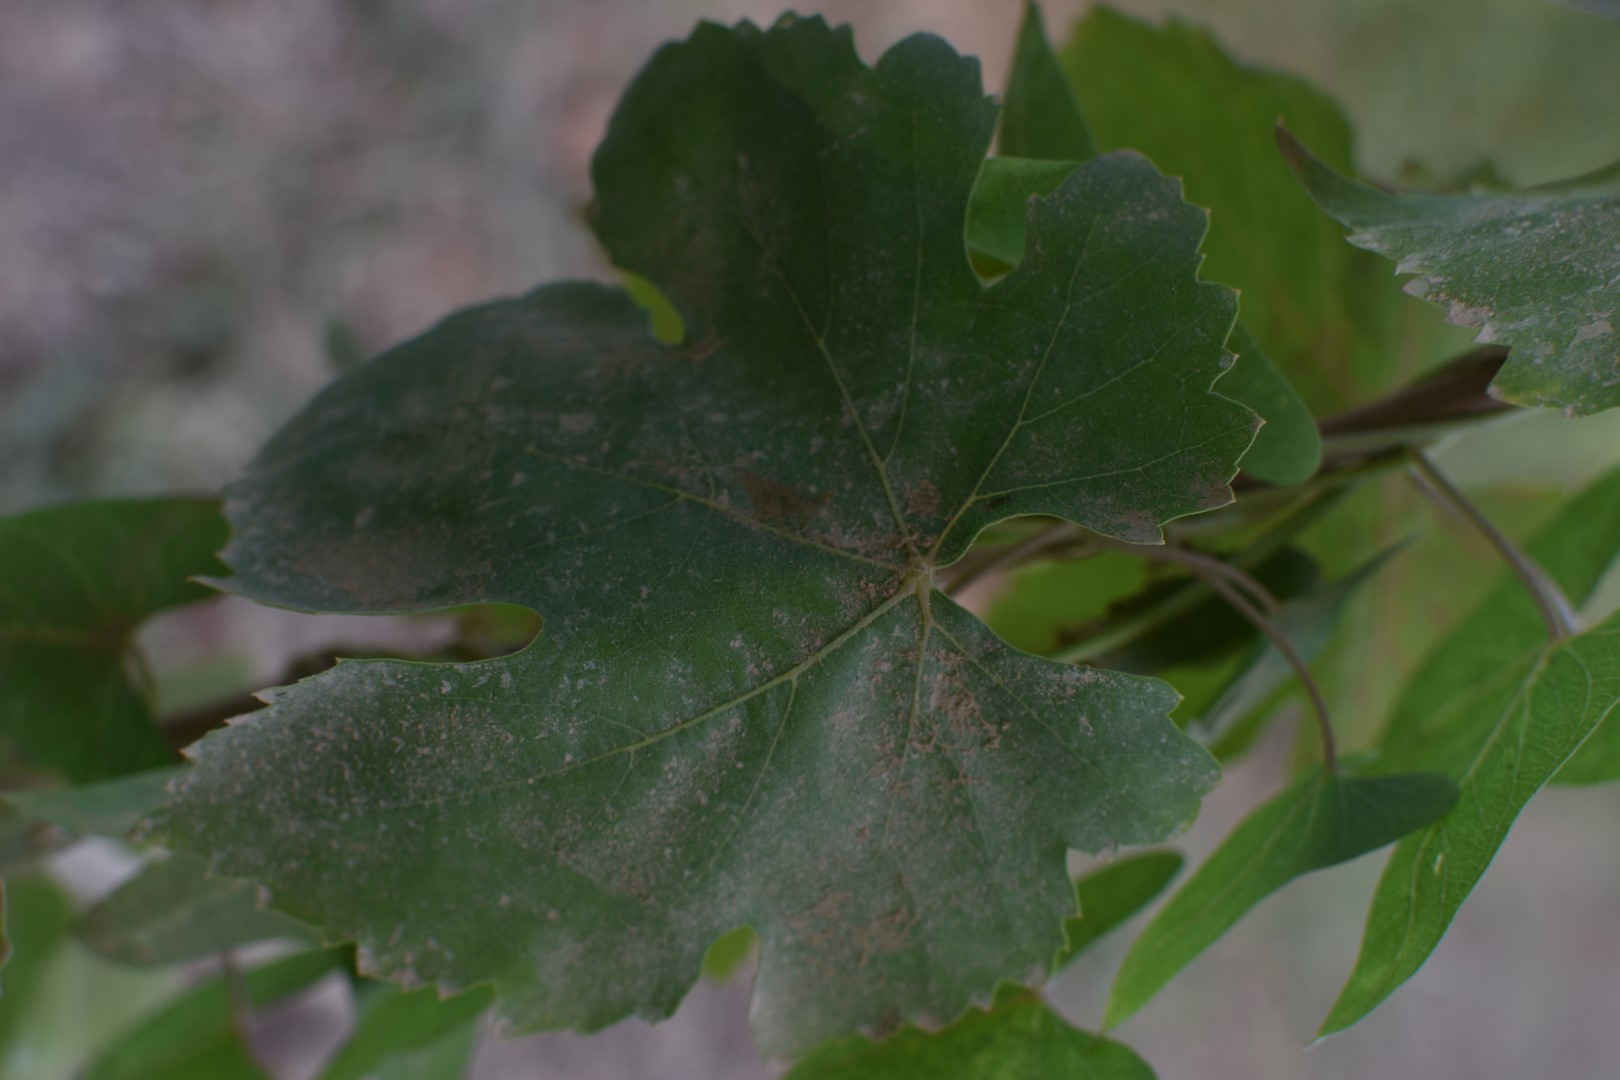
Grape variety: Thompson Seedless